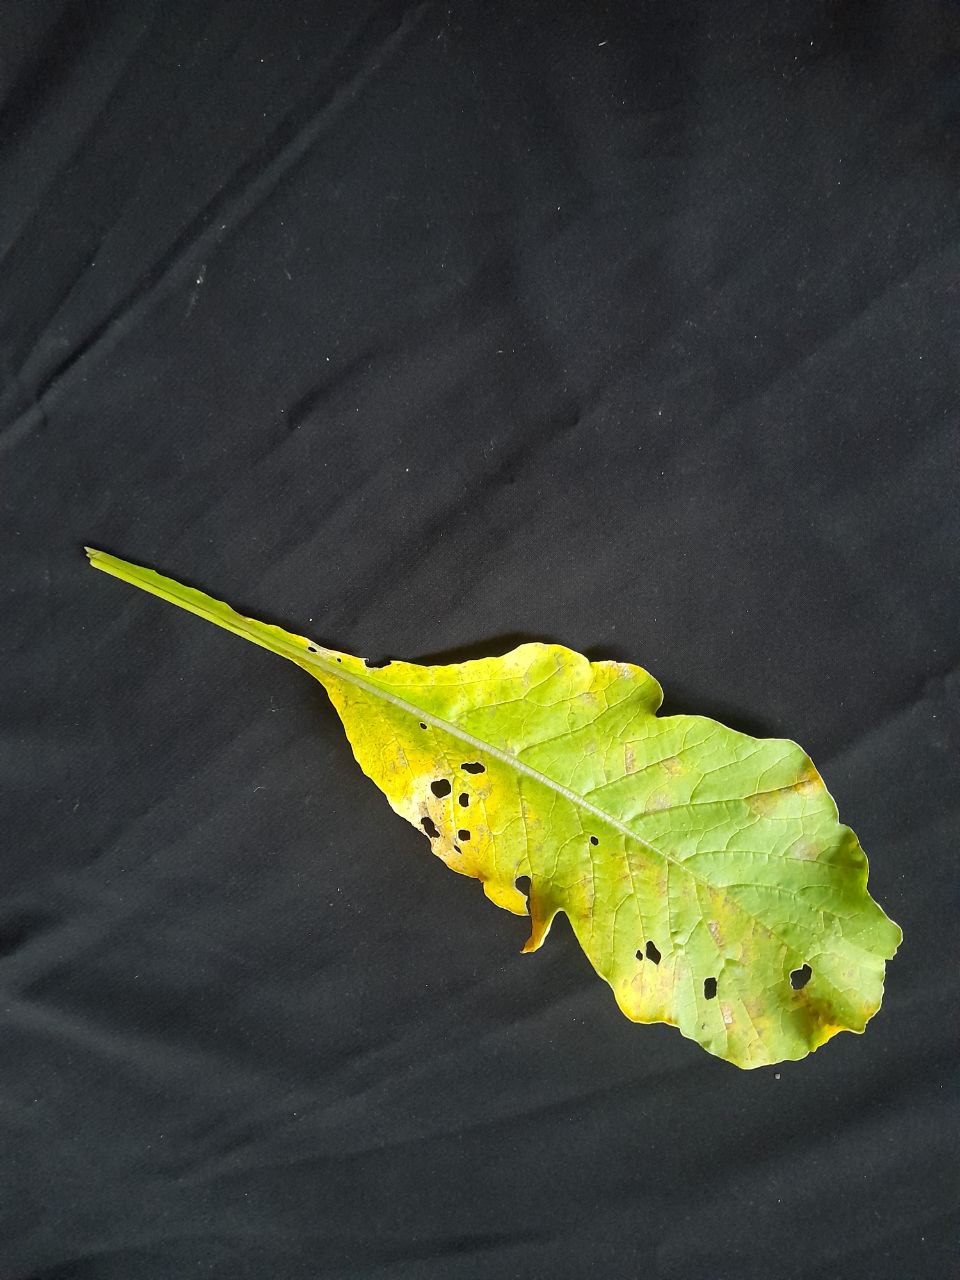
Label: flea beetle